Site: brandenburg
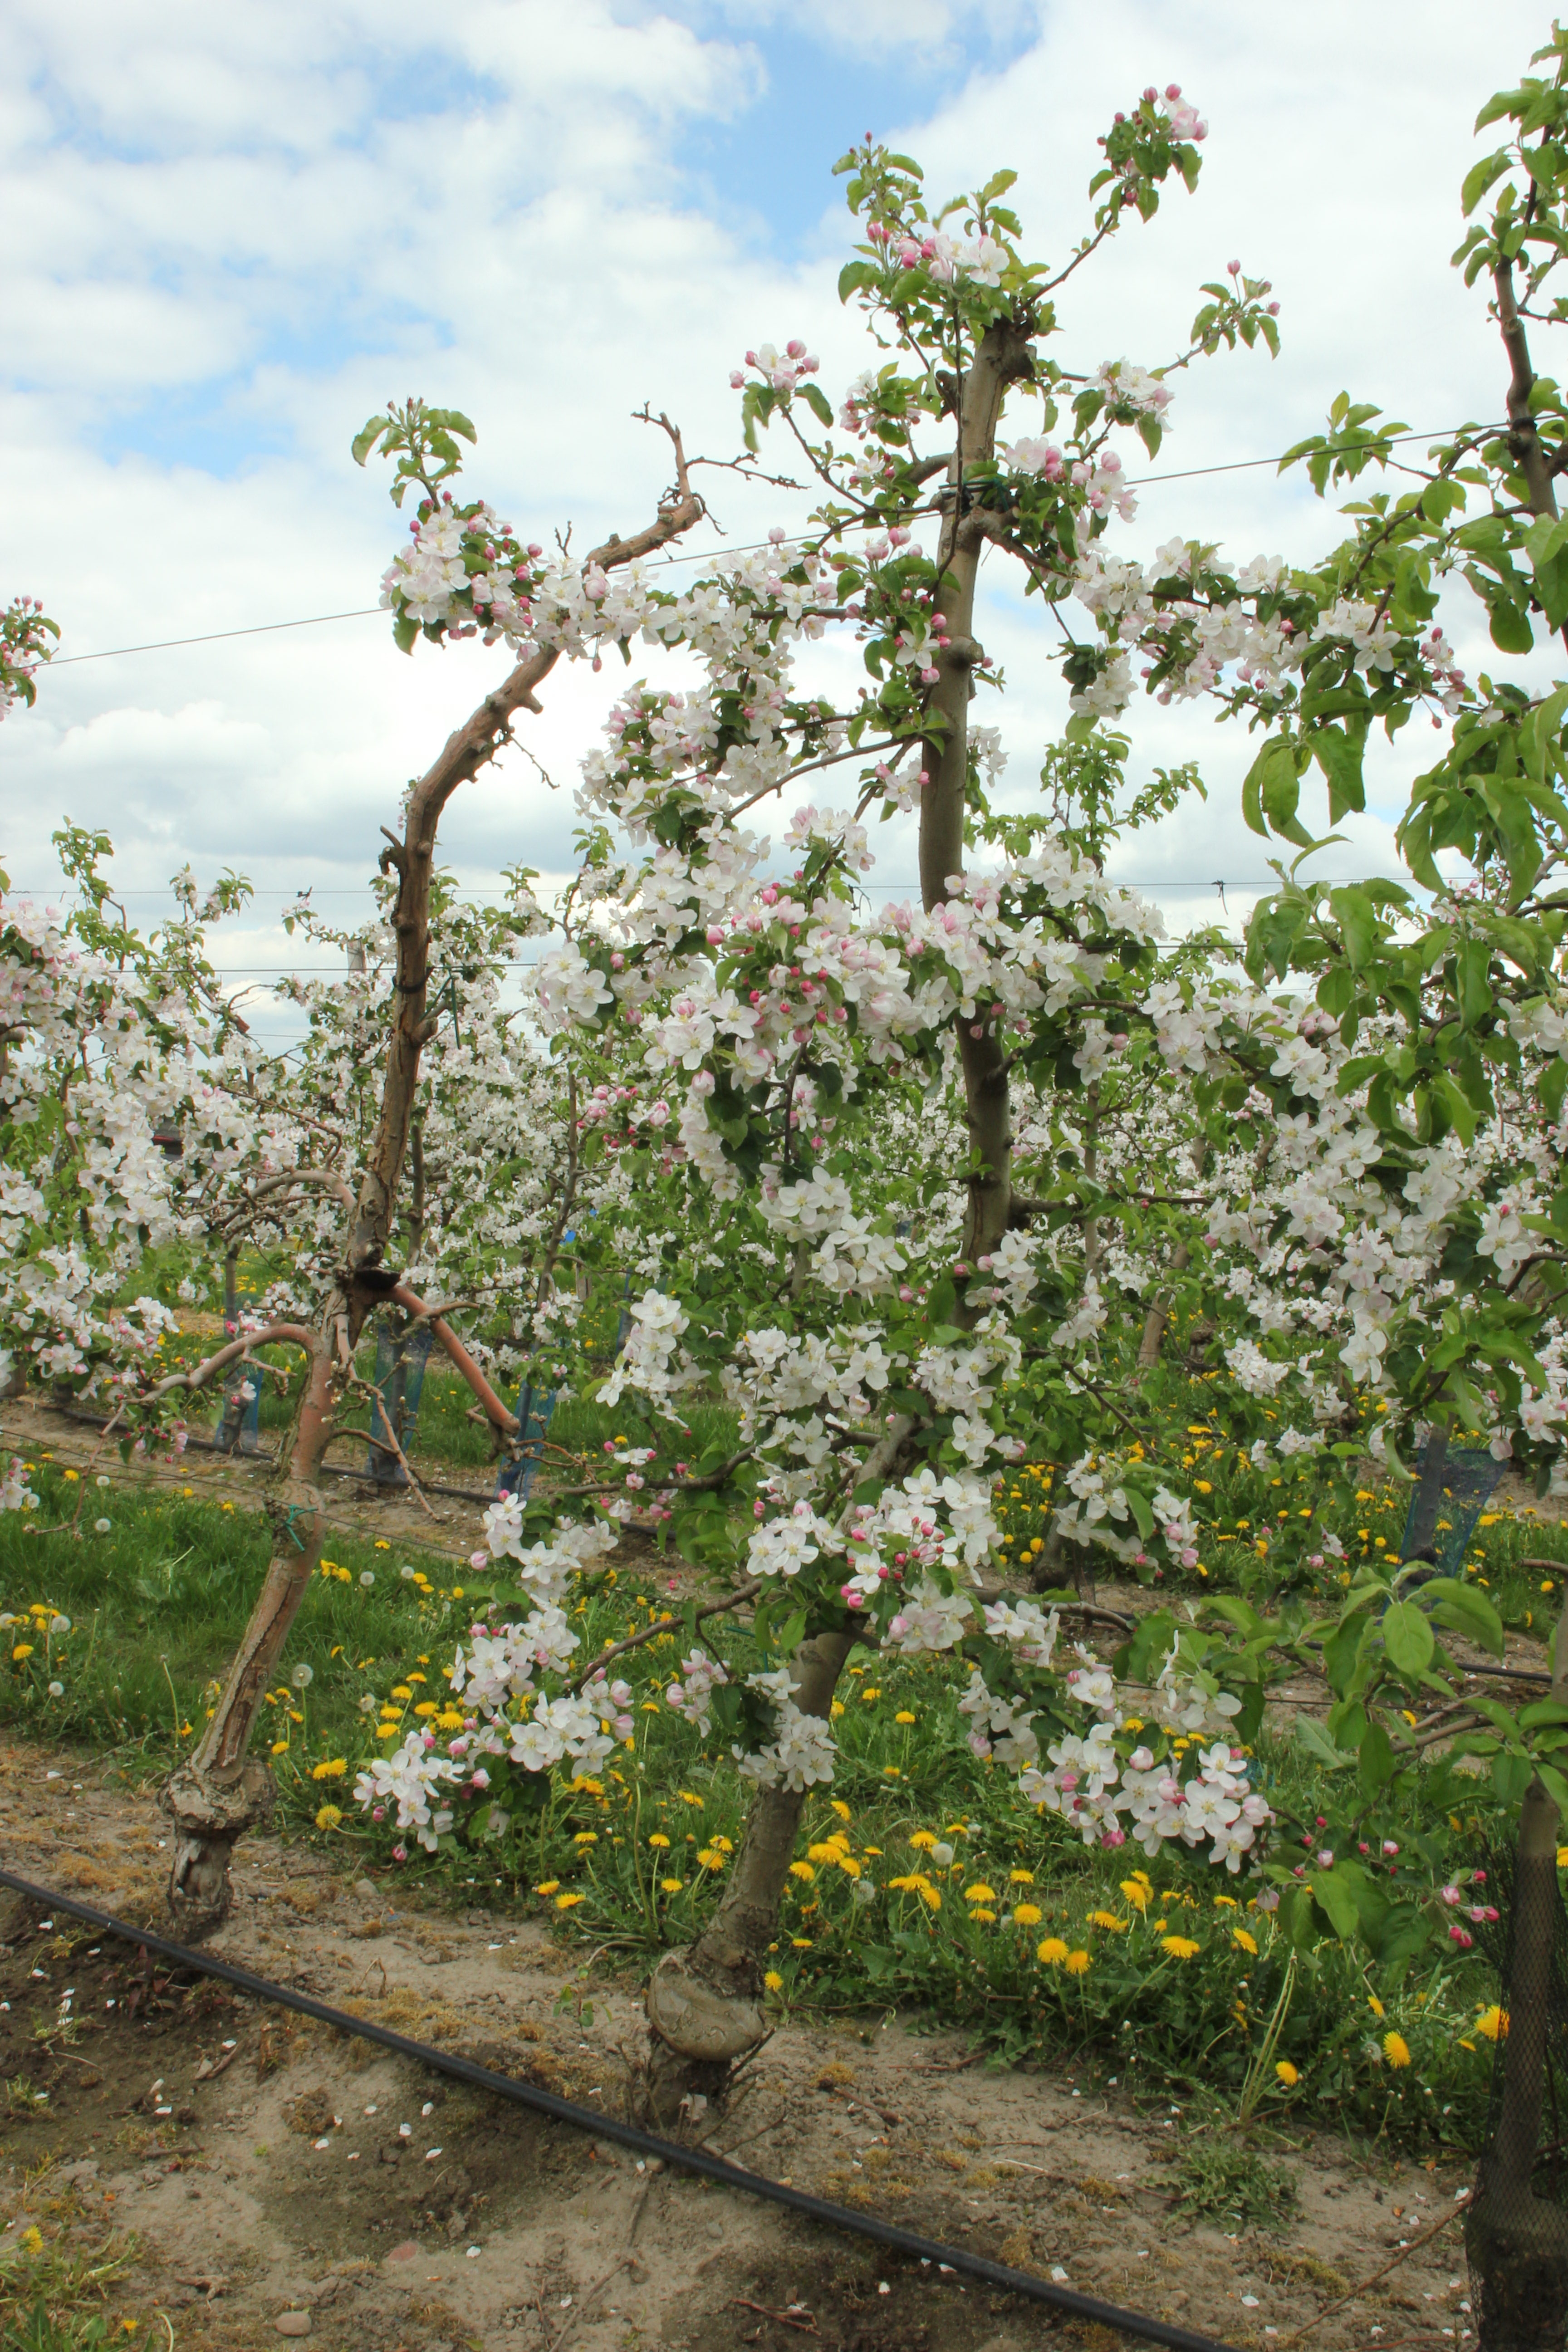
Growth stage (BBCH 65): Flowering